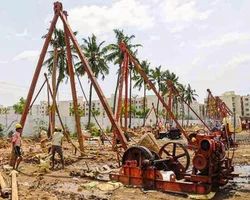
Label: Piling_Rig_Set